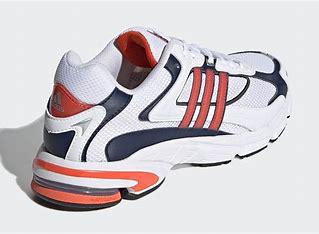
Brand: Adidas
Model: Response Cl